1997 Red River flood

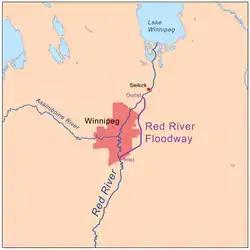
Red River Floodway near Winnipeg

The province of Manitoba completed the Red River Floodway in 1968 after six years of construction, built permanent dikes in eight towns south of Winnipeg, and built clay dikes and diversion dams in the Winnipeg area. Other flood control structures completed later were the Portage Diversion and the Shellmouth Dam on the Assiniboine River. Even with these flood protection measures, in 1997 the province had a flood cresting at . It caused 28,000 people to be evacuated and $500 million CAD in damage to property and infrastructure.